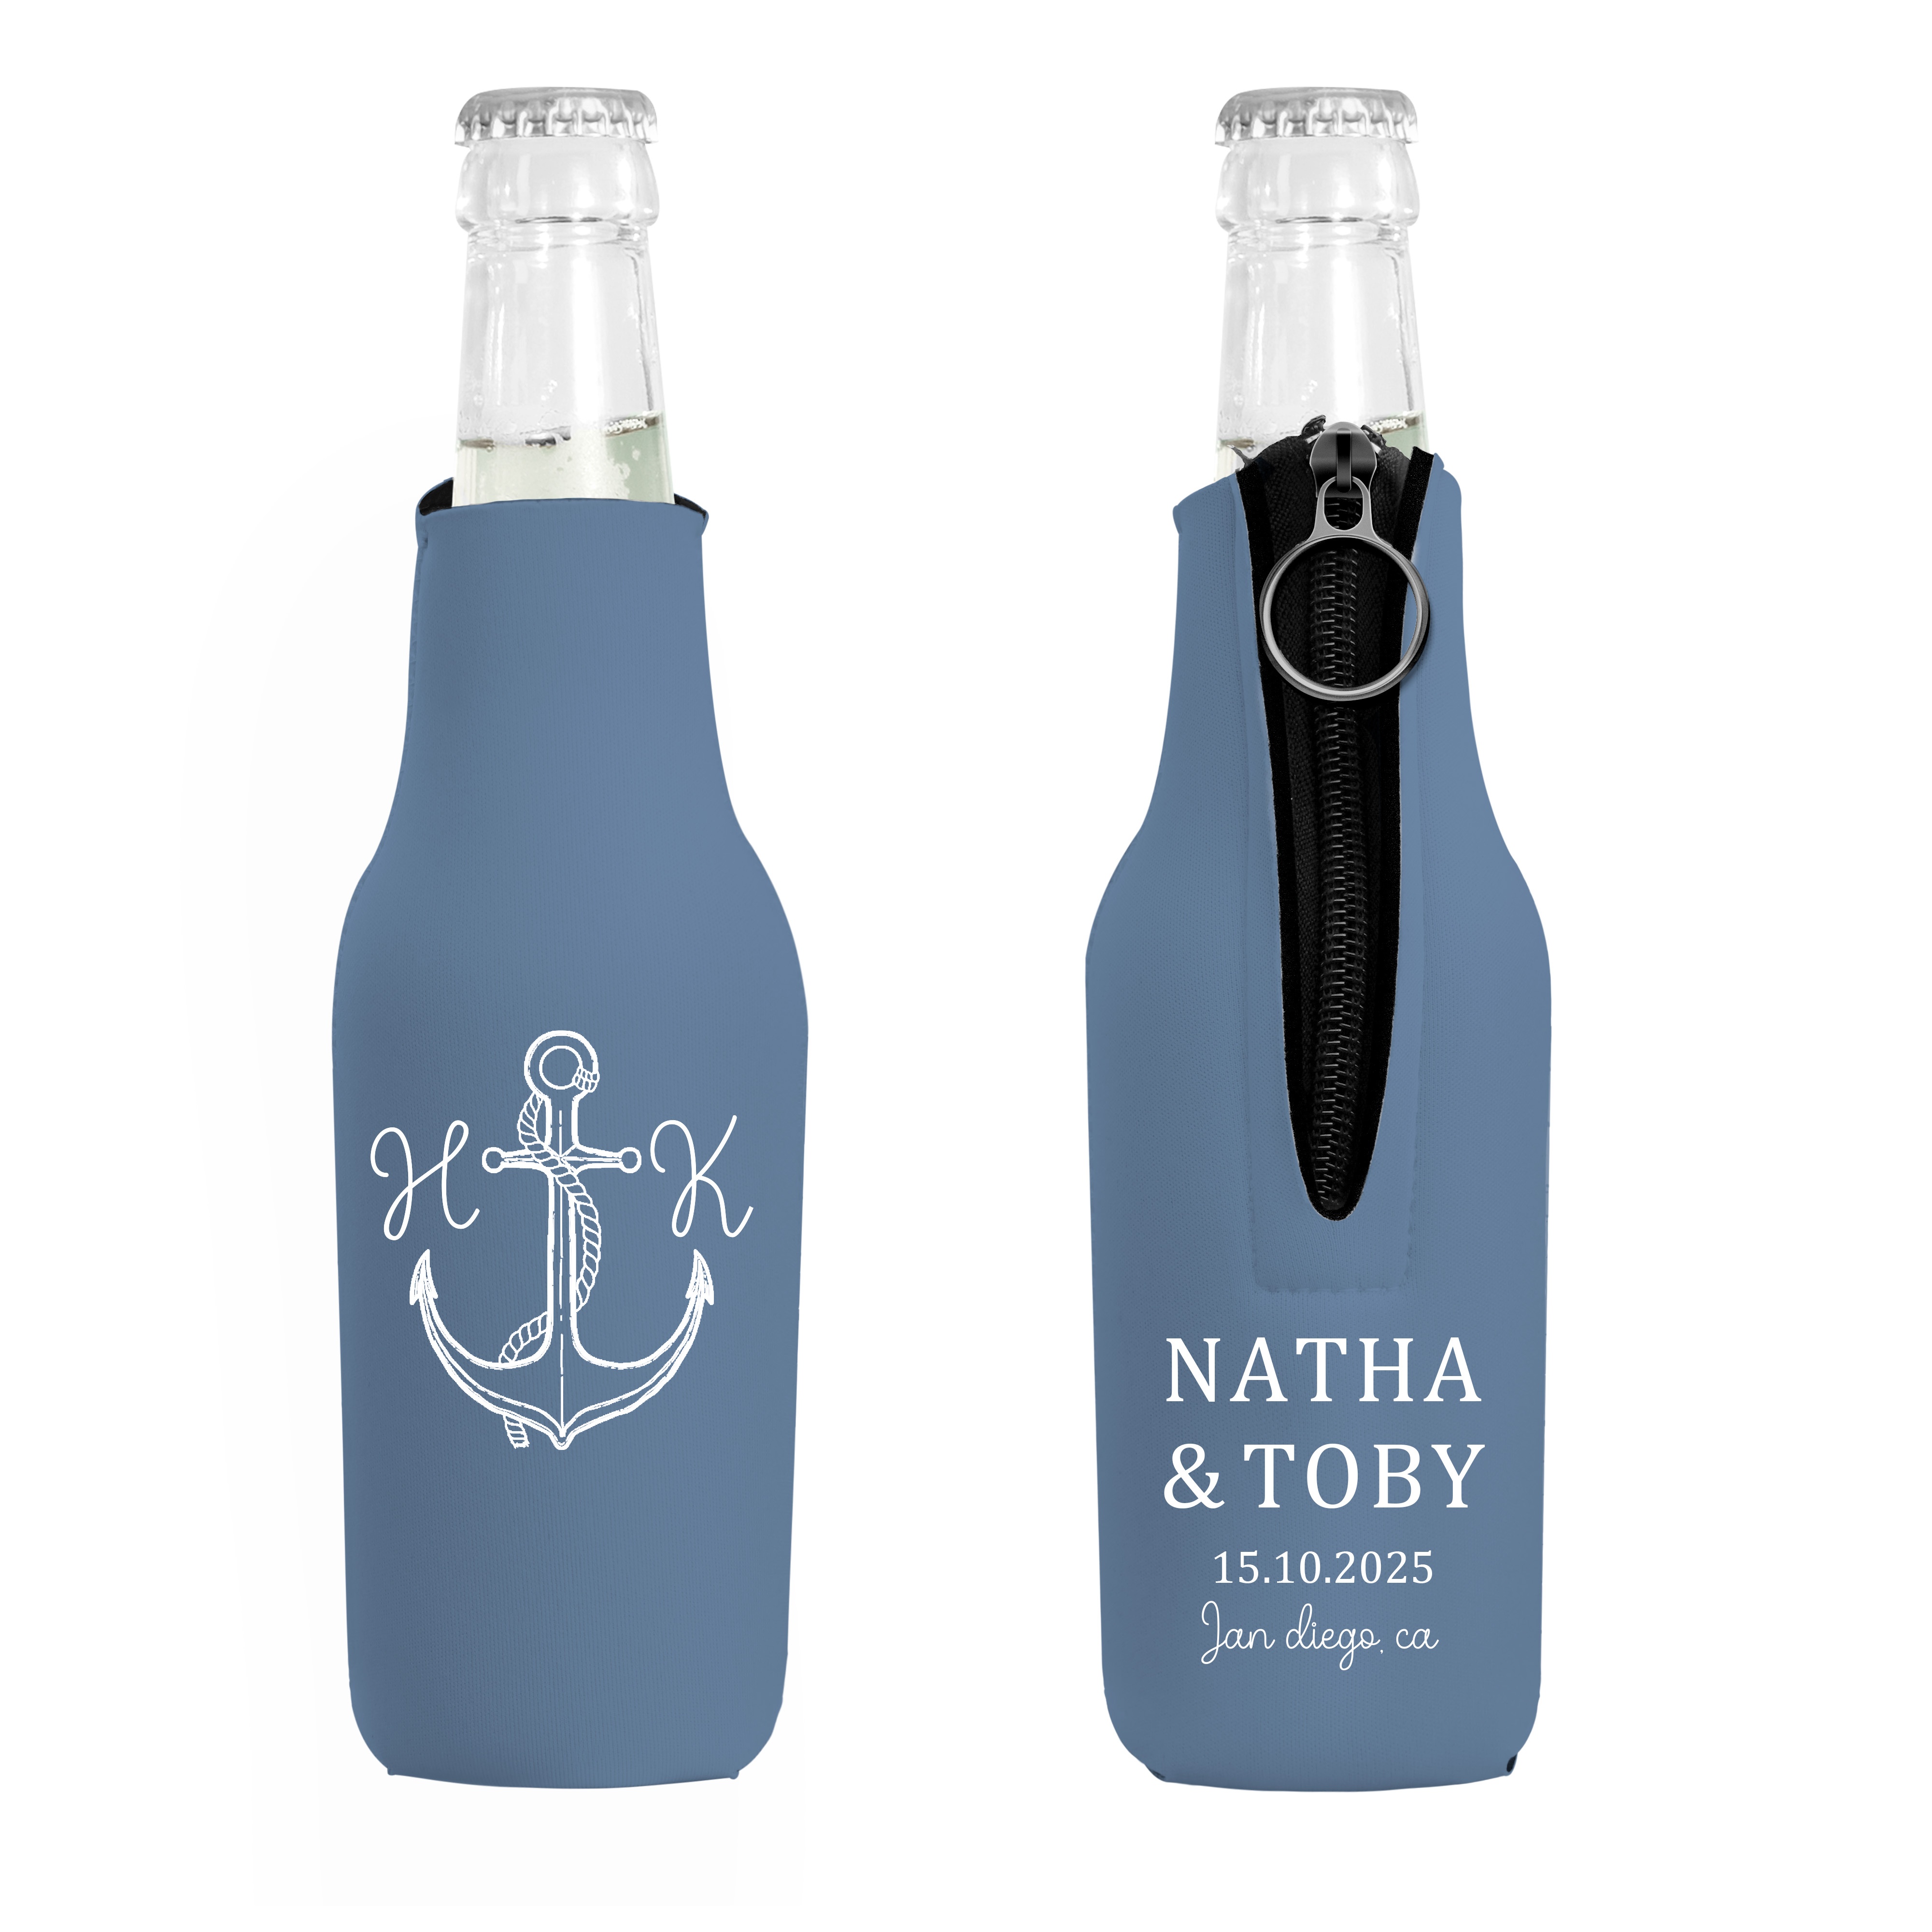
Design A188
Drink insulators are not just for cans anymore! Provide premium insulation for your longneck bottles with these Foldable Neoprene Zippered Bottle Coolers. Our bottle insulator features a side zipper to allow your guests to easily get their beverages in and out. Your guests will appreciate this zippered bottle and are sure to use it over and over again. Features: • Full-colour imprint on single side of the can cooler • Premium neoprene material • No setup fee, no MOQ • 6 business days production time Product size: 19cm x 6cm | Fits most 345ml - 375ml longneck bottle Imprint area: 8.9cm x 8.9cm on single side of the stubby holder
Brand: Boozie‘s
Category: Home & Garden > Kitchen & Dining > Food & Beverage Carriers > Drink Sleeves > Can & Bottle Sleeves